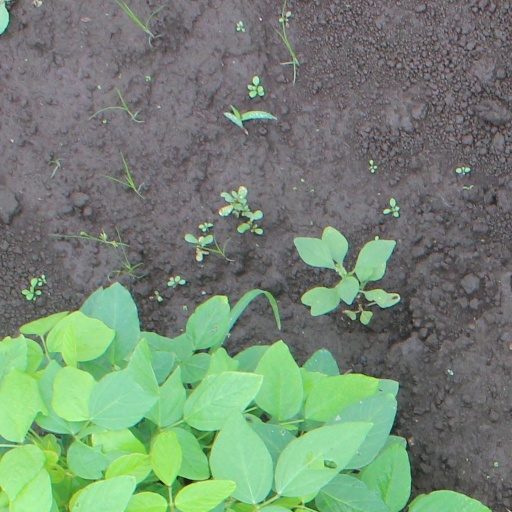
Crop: soybean